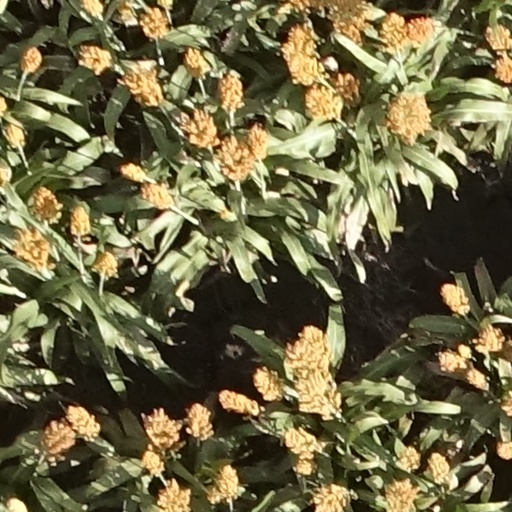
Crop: sorghum